Dionysis Simopoulos

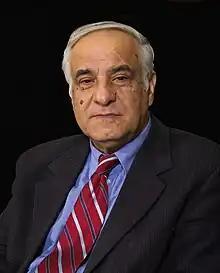
Simopoulos in 2005

Dionysis P. Simopoulos (8 March 1943 – 7 August 2022) was a Greek astronomy educator, science communicator and director emeritus of the Eugenides Planetarium.